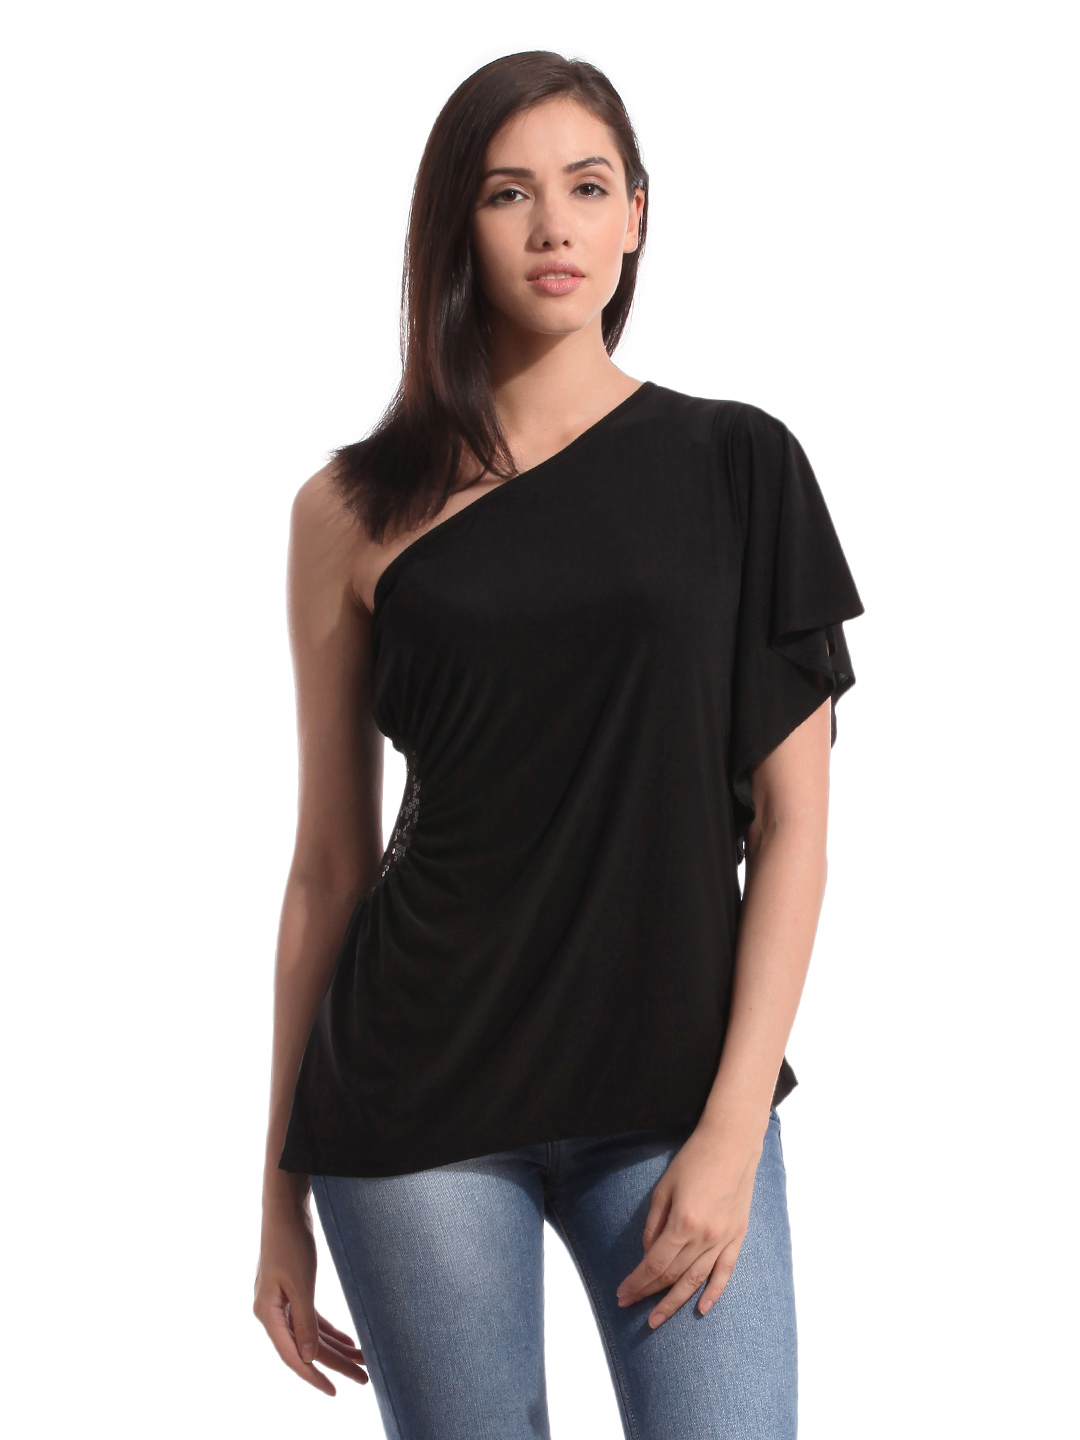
Tonga Women Black Top
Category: Apparel / Topwear / Tops
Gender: Women
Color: Black
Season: Summer 2012
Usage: Casual